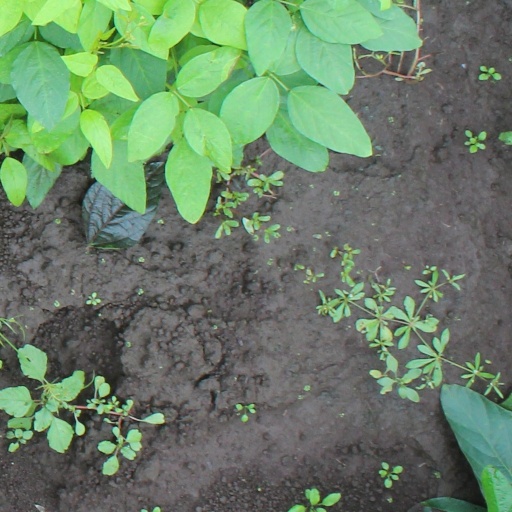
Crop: soybean